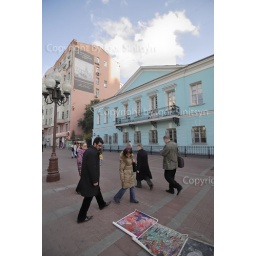
Moscow street Arbat. A view on the house where famous Russia poet Pushkin lived in 1831. Moscow, Russia